Sky position (RA, Dec in degrees): 231.278, 11.586
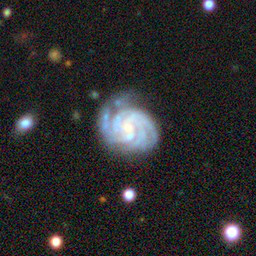
Galaxy morphology: Unbarred Tight Spiral Galaxies